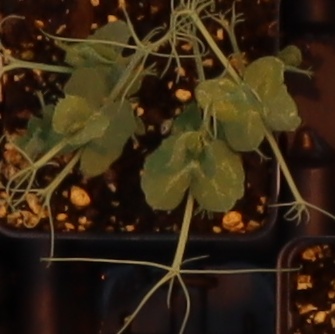
Label: Field Pea